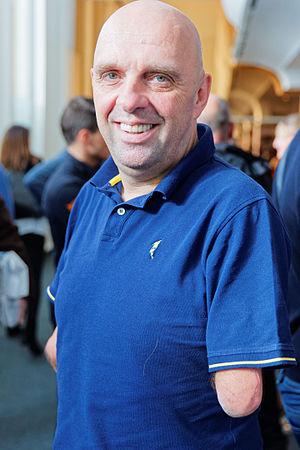
Philippe Croizon, né le 20 mars 1968 à Châtellerault, est un ancien ouvrier français devenu athlète après la perte de tous ses membres.